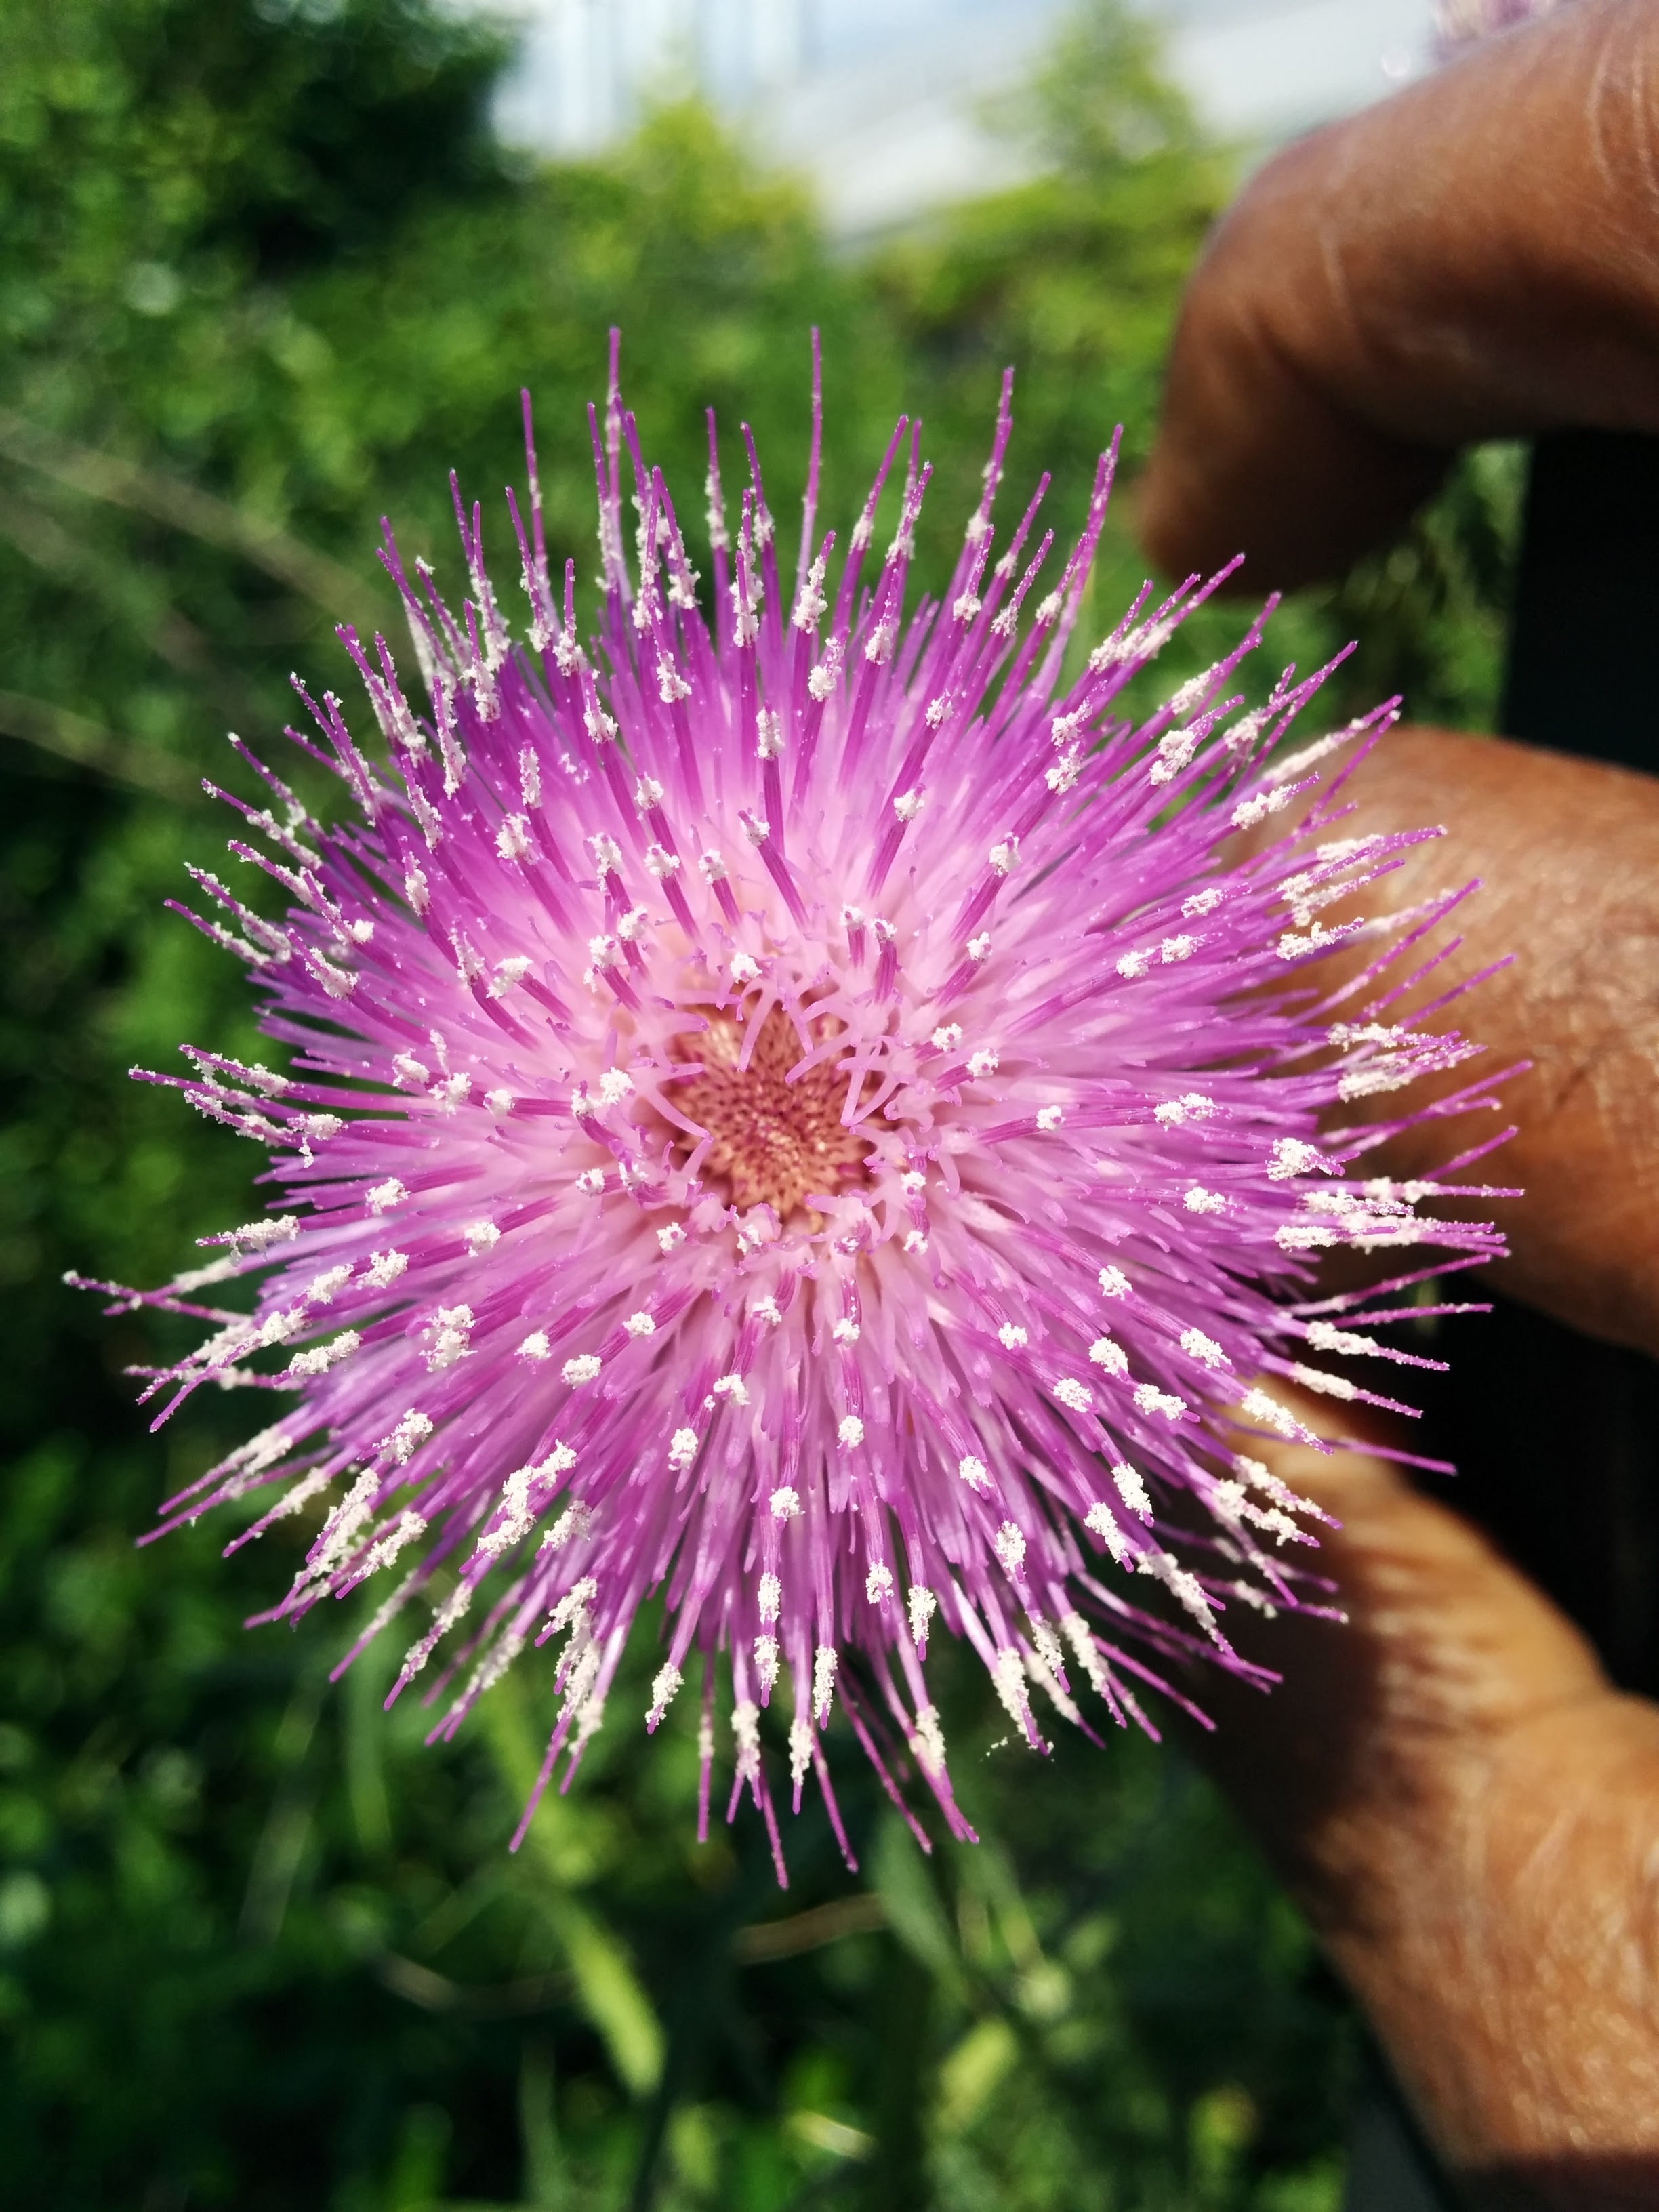
plant, flower, purple, petal, produce, botany, flora, close up, fingers, thistle, nettle, macro photography, flowering plant, daisy family, annual plant, land plant